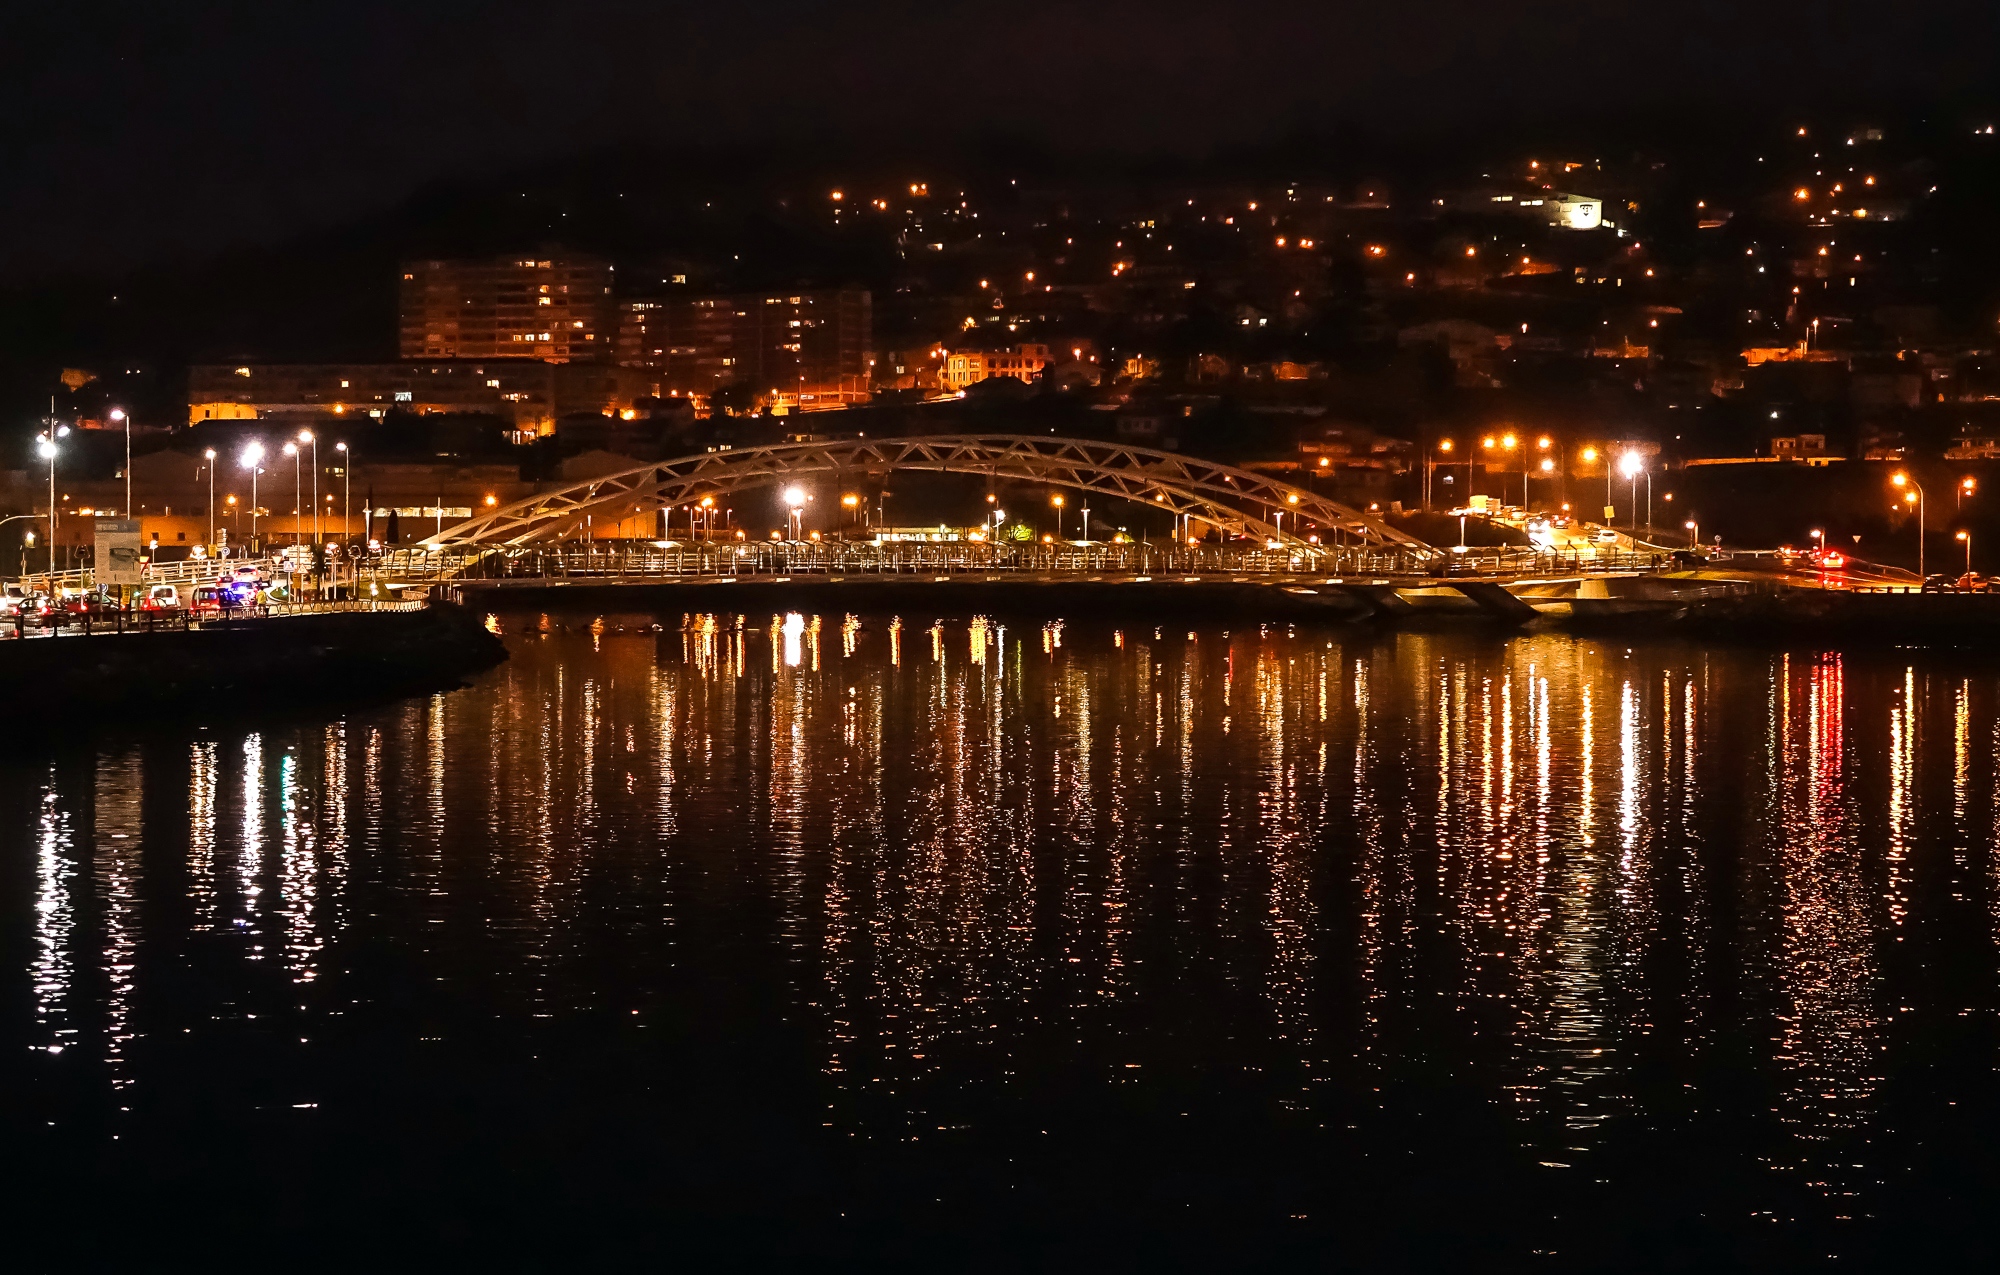
landscape, skyline, night, cityscape, dusk, evening, reflection, spain, galicia, pontevedra, paisajes, espana, ggl1, gaby1, xovesphoto, sonyrx10, rx10, gphoto, xelodegalicia, gabrielcoru a